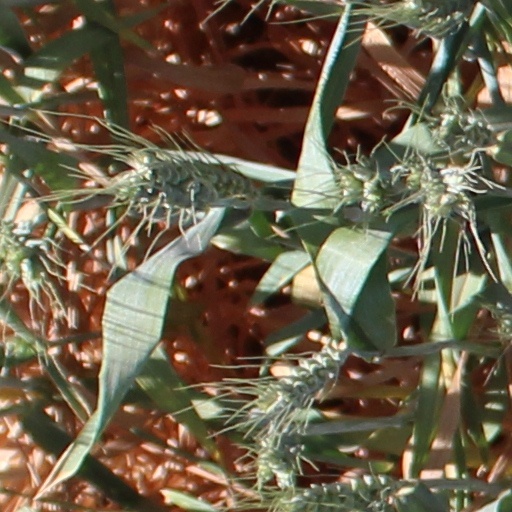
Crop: wheat